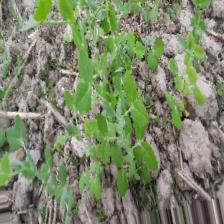
Label: Normal